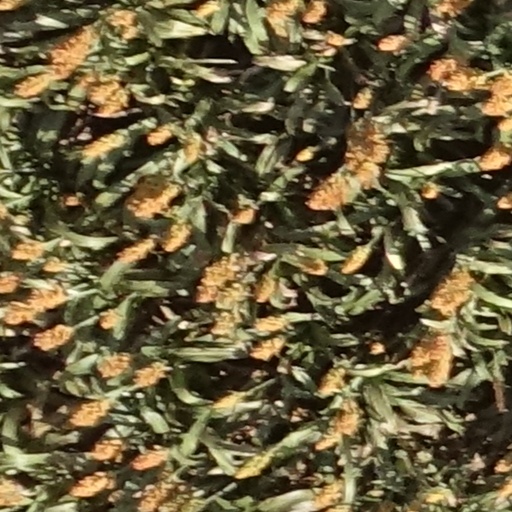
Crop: sorghum